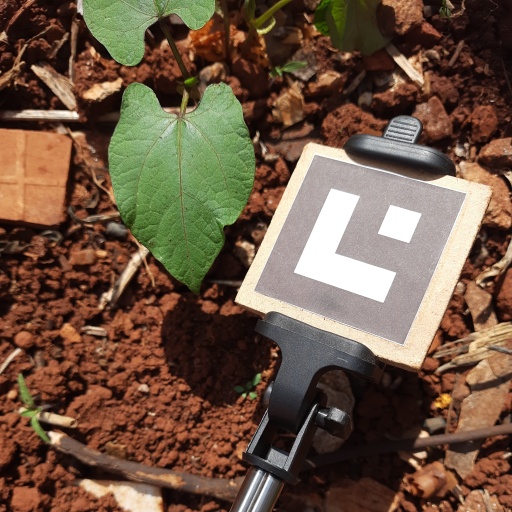
Observations: wavy surface, no eating holes, under sunlight